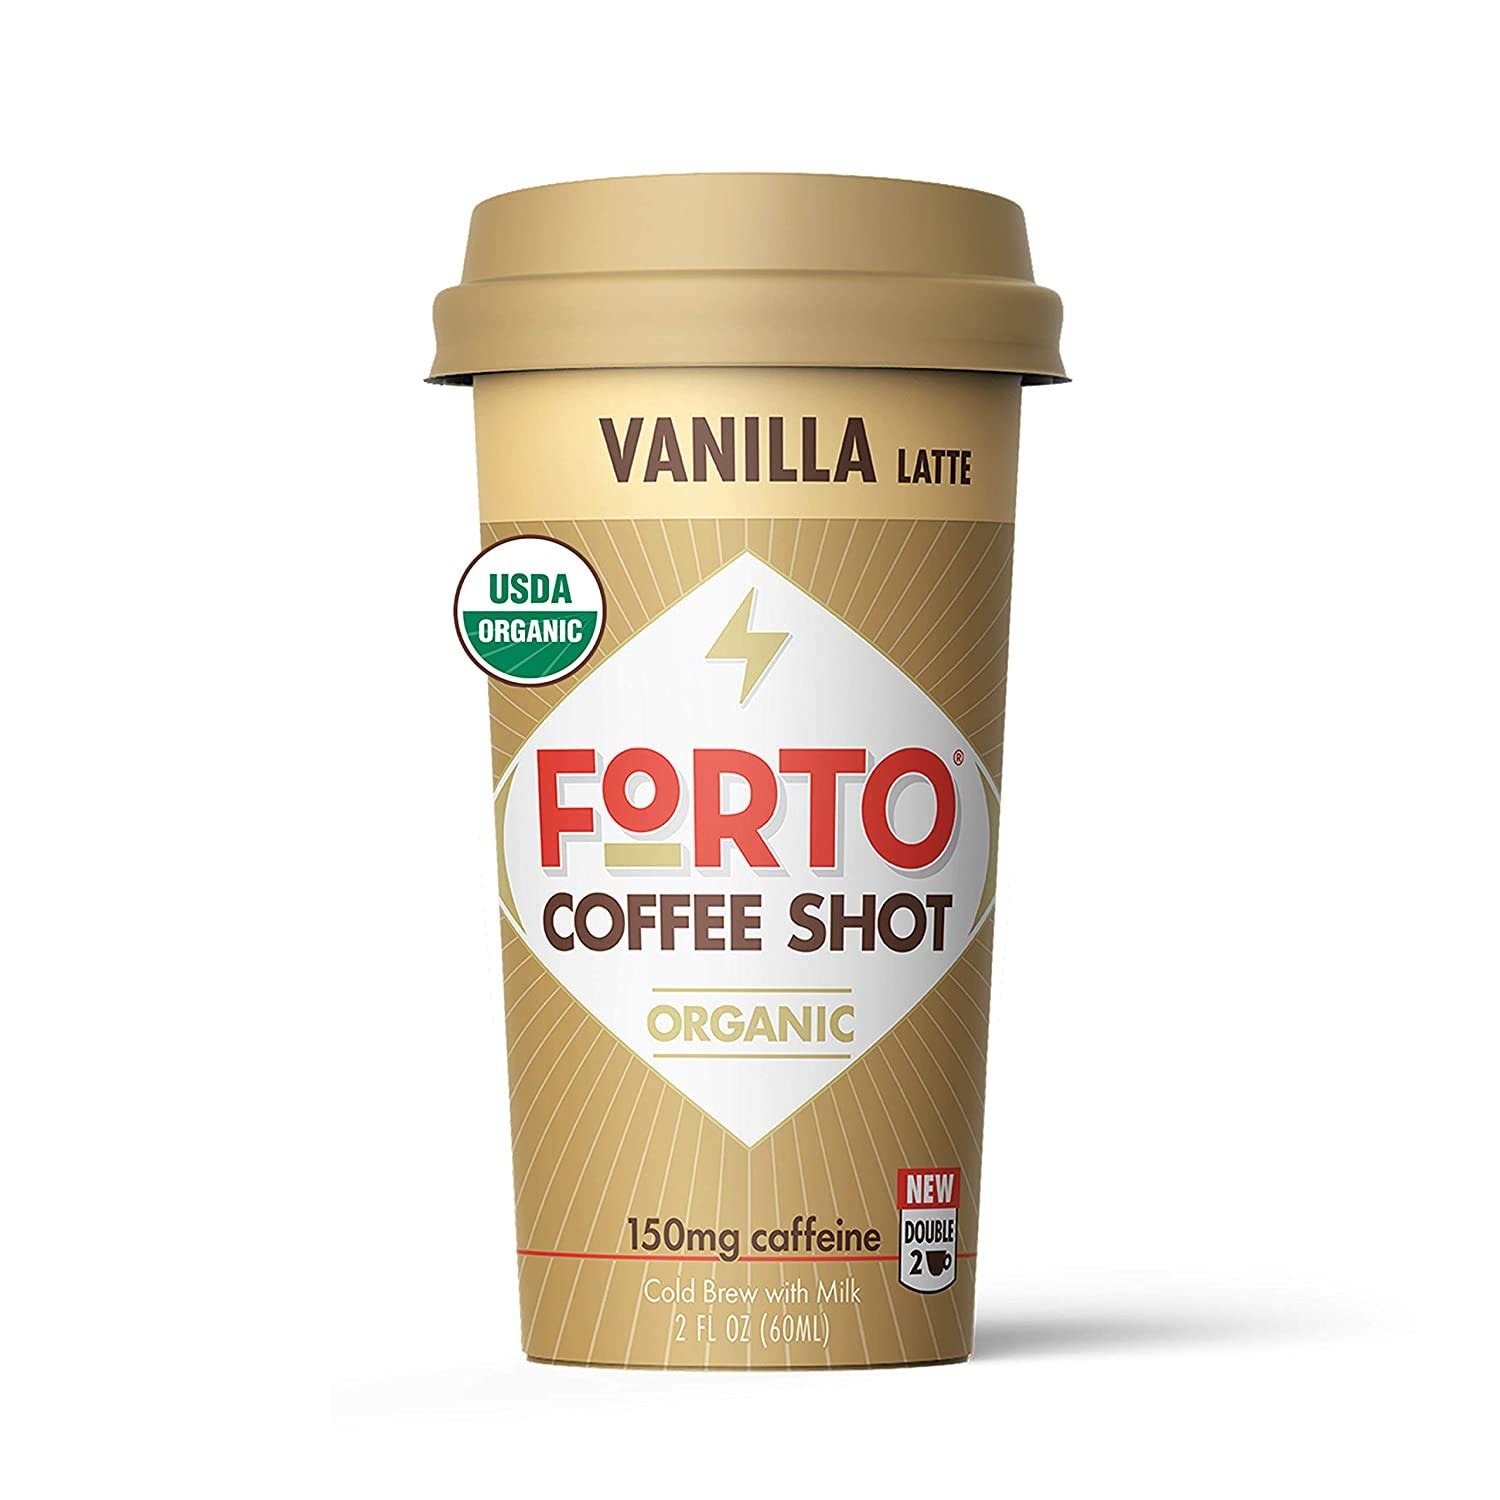
Item Name: FORTO Coffee Shots - 100mg Caffeine, Vanilla Latte, Colombian cold brew in a ready-to-drink 2-ounce shot for a fast coffee energy boost, 6 pack
Bullet Point 1: FAST COFFEE ENERGY BOOST -- These ready-to-drink coffee shots pack the energy of 1 full cup of coffee into a 2 ounce shot - 100 mg caffeine - Take them on the go and drink whenever you need a quick pick me up
Bullet Point 2: THE NATURAL ALTERNATIVE TO ENERGY DRINKS & ENERGY SHOTS -- FORTO delivers the same amount of caffeine as leading energy drinks and energy shots without the artificial and potentially harmful ingredients -- All of the caffeine in FORTO comes from real coffee
Bullet Point 3: USDA ORGANIC CERTIFIED & DELICIOUS - FORTO High Caffeine Cold Brew Coffee is made by using more beans, brewed longer than regular coffee. Made using only simple, natural ingredients like farm fresh organic whole milk and Arabica coffee sourced from family-owned farms in Colombia
Bullet Point 4: CREATED BY A FATHER OF NEWBORN TWIN DAUGHTERS - as a solution to his newfound need for quick, convenient and wholesome energy on-the-go. It replaced his consumption of sugary coffee drinks and artificial energy shots to him keep up with parenting and a busy work travel
Bullet Point 5: WILL YOU ENJOY FORTO, AND GET ENERGY FROM IT? ----- Our family guarantees it, or we’ll happily refund your purchase
Value: 12.0
Unit: Fl Oz

Price: 12.99